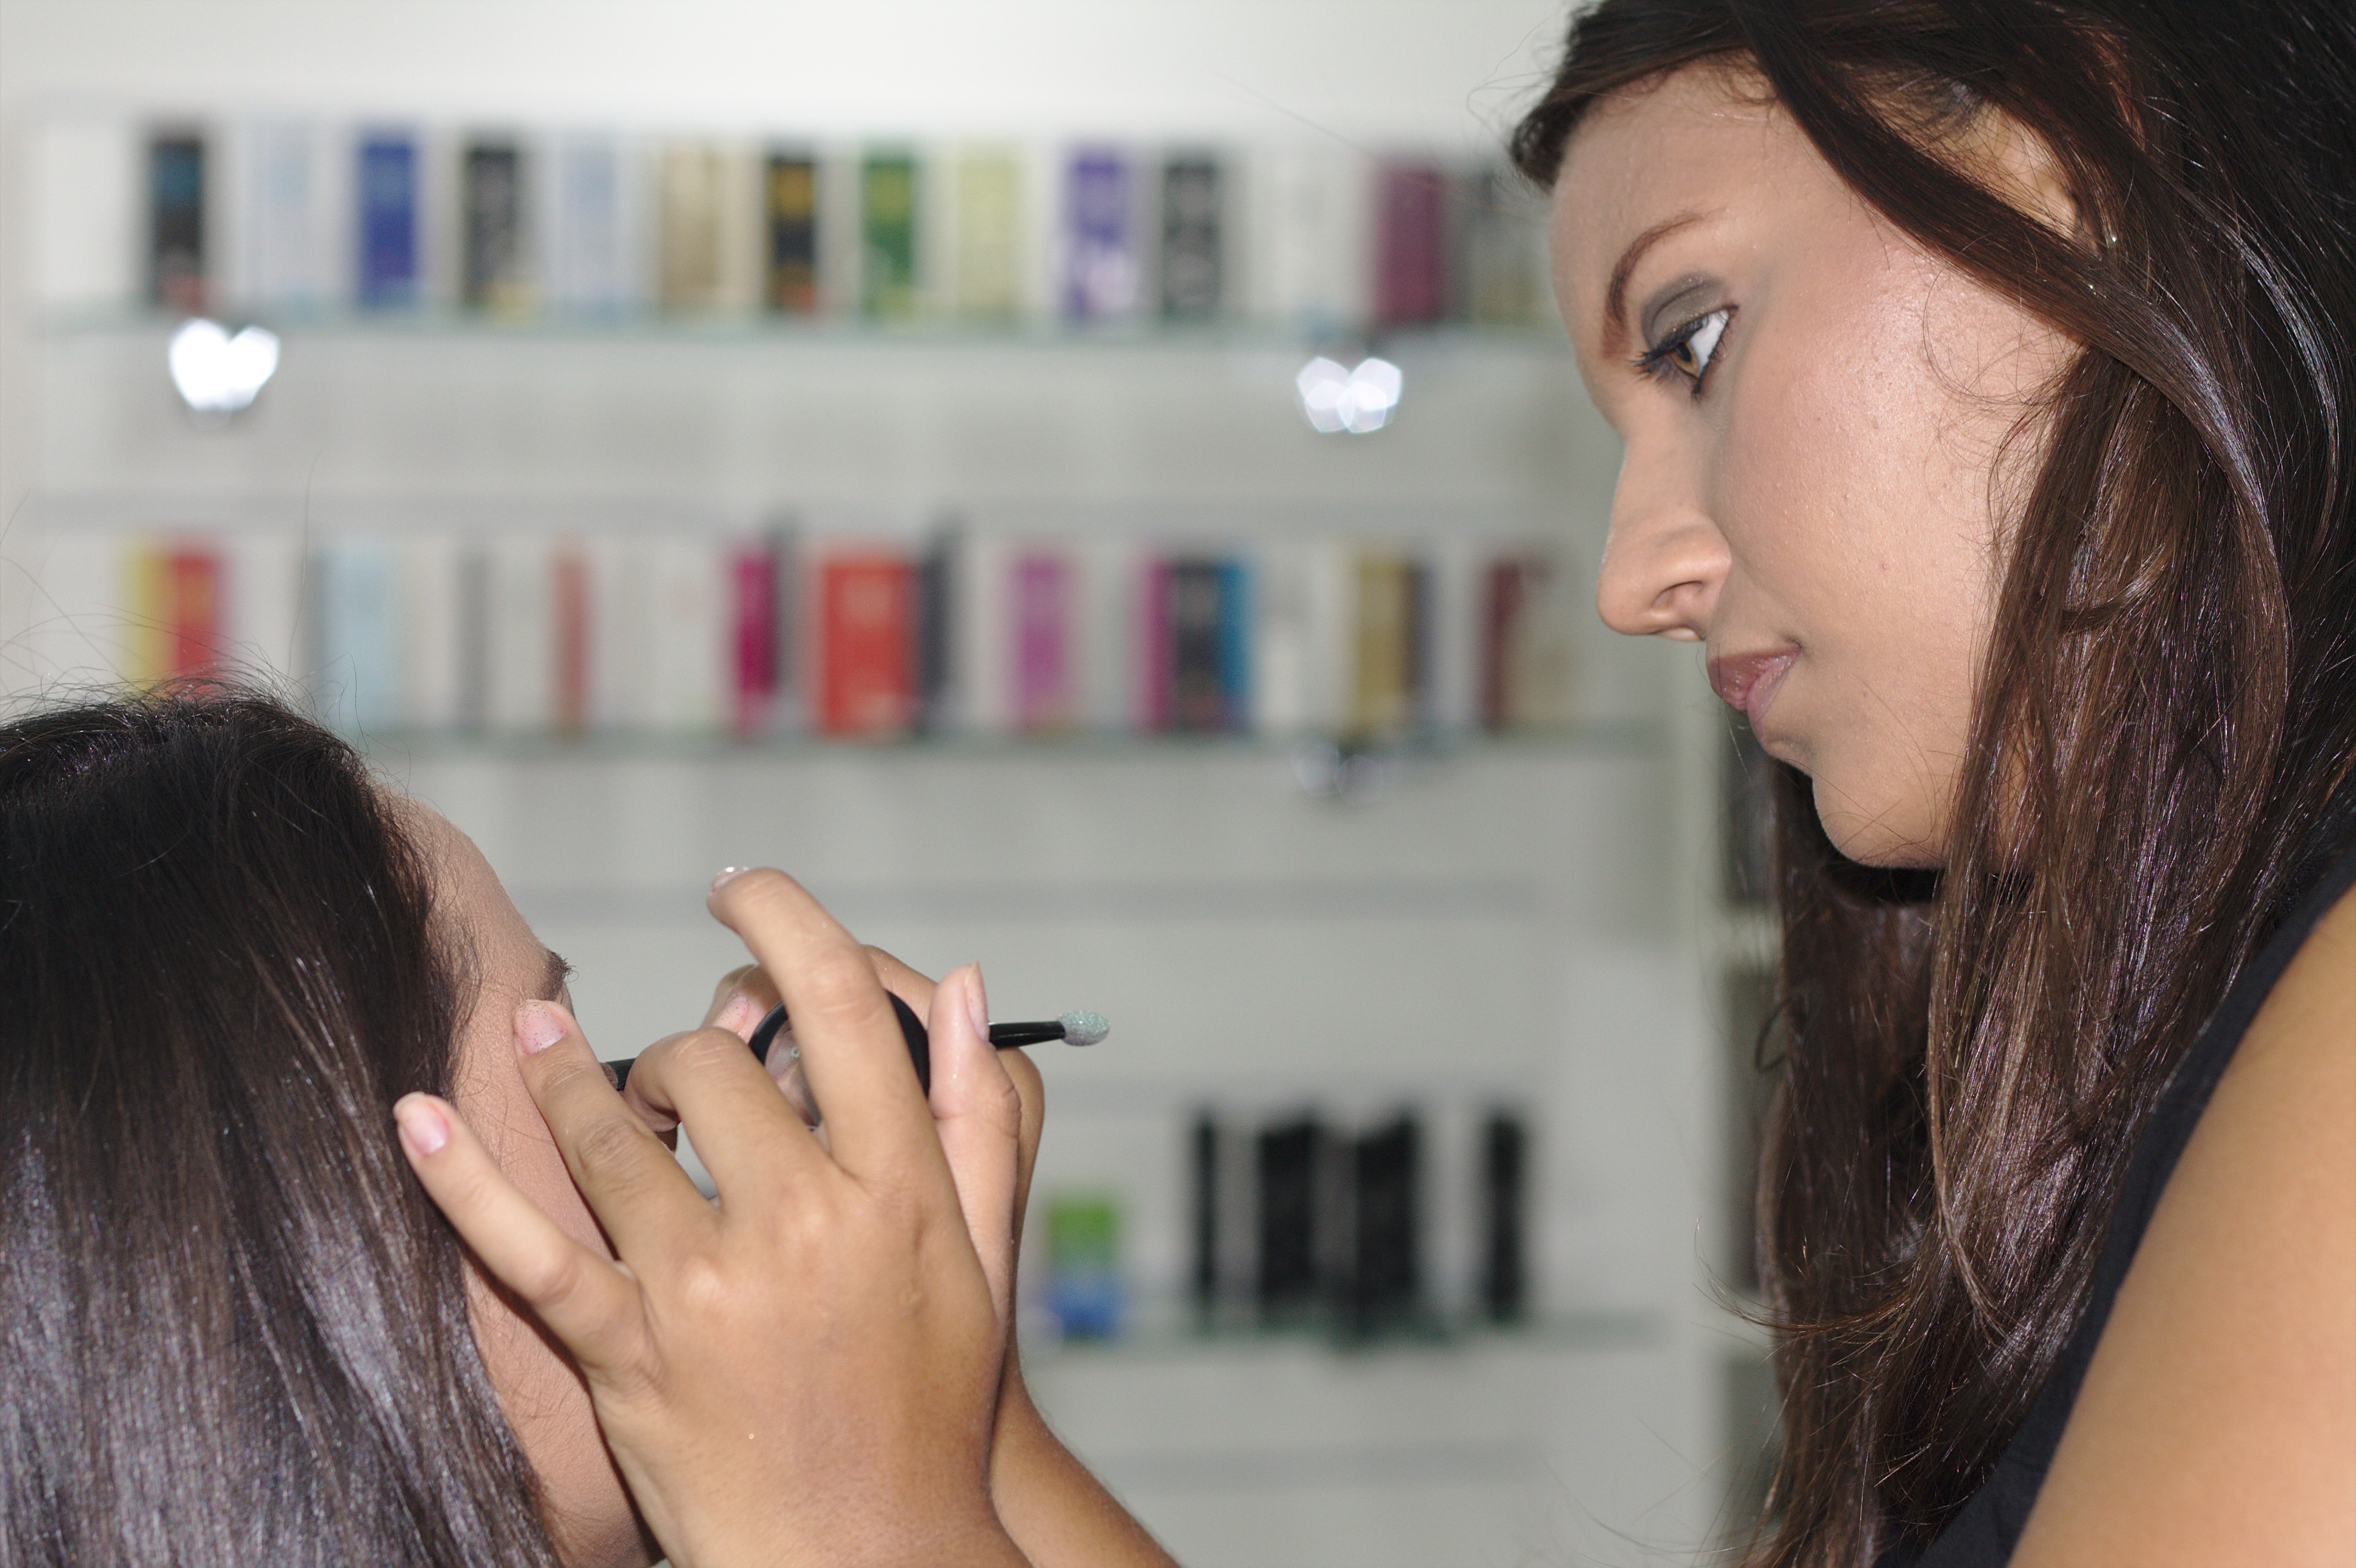
hand, person, girl, woman, female, model, fashion, lip, makeup, close up, human body, face, nose, shadows, mask, eye, glasses, head, skin, beauty, organ, compact, eyeliner, interaction, brown hair, sense, makeup artist, woman applying make up, volume eyelashes, facial illuminator